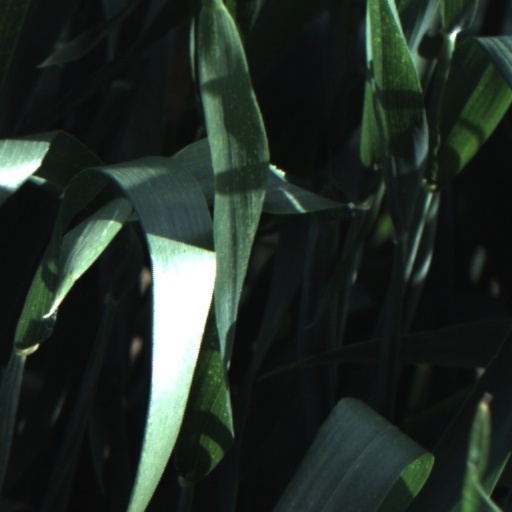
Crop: wheat